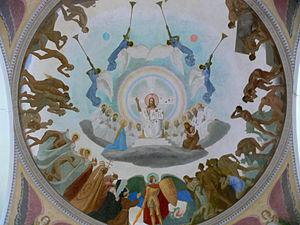
Gebhard Fugel, né le 14 août 1863 à Oberklöcken et mort le 26 février 1939 à Munich, est un peintre allemand.